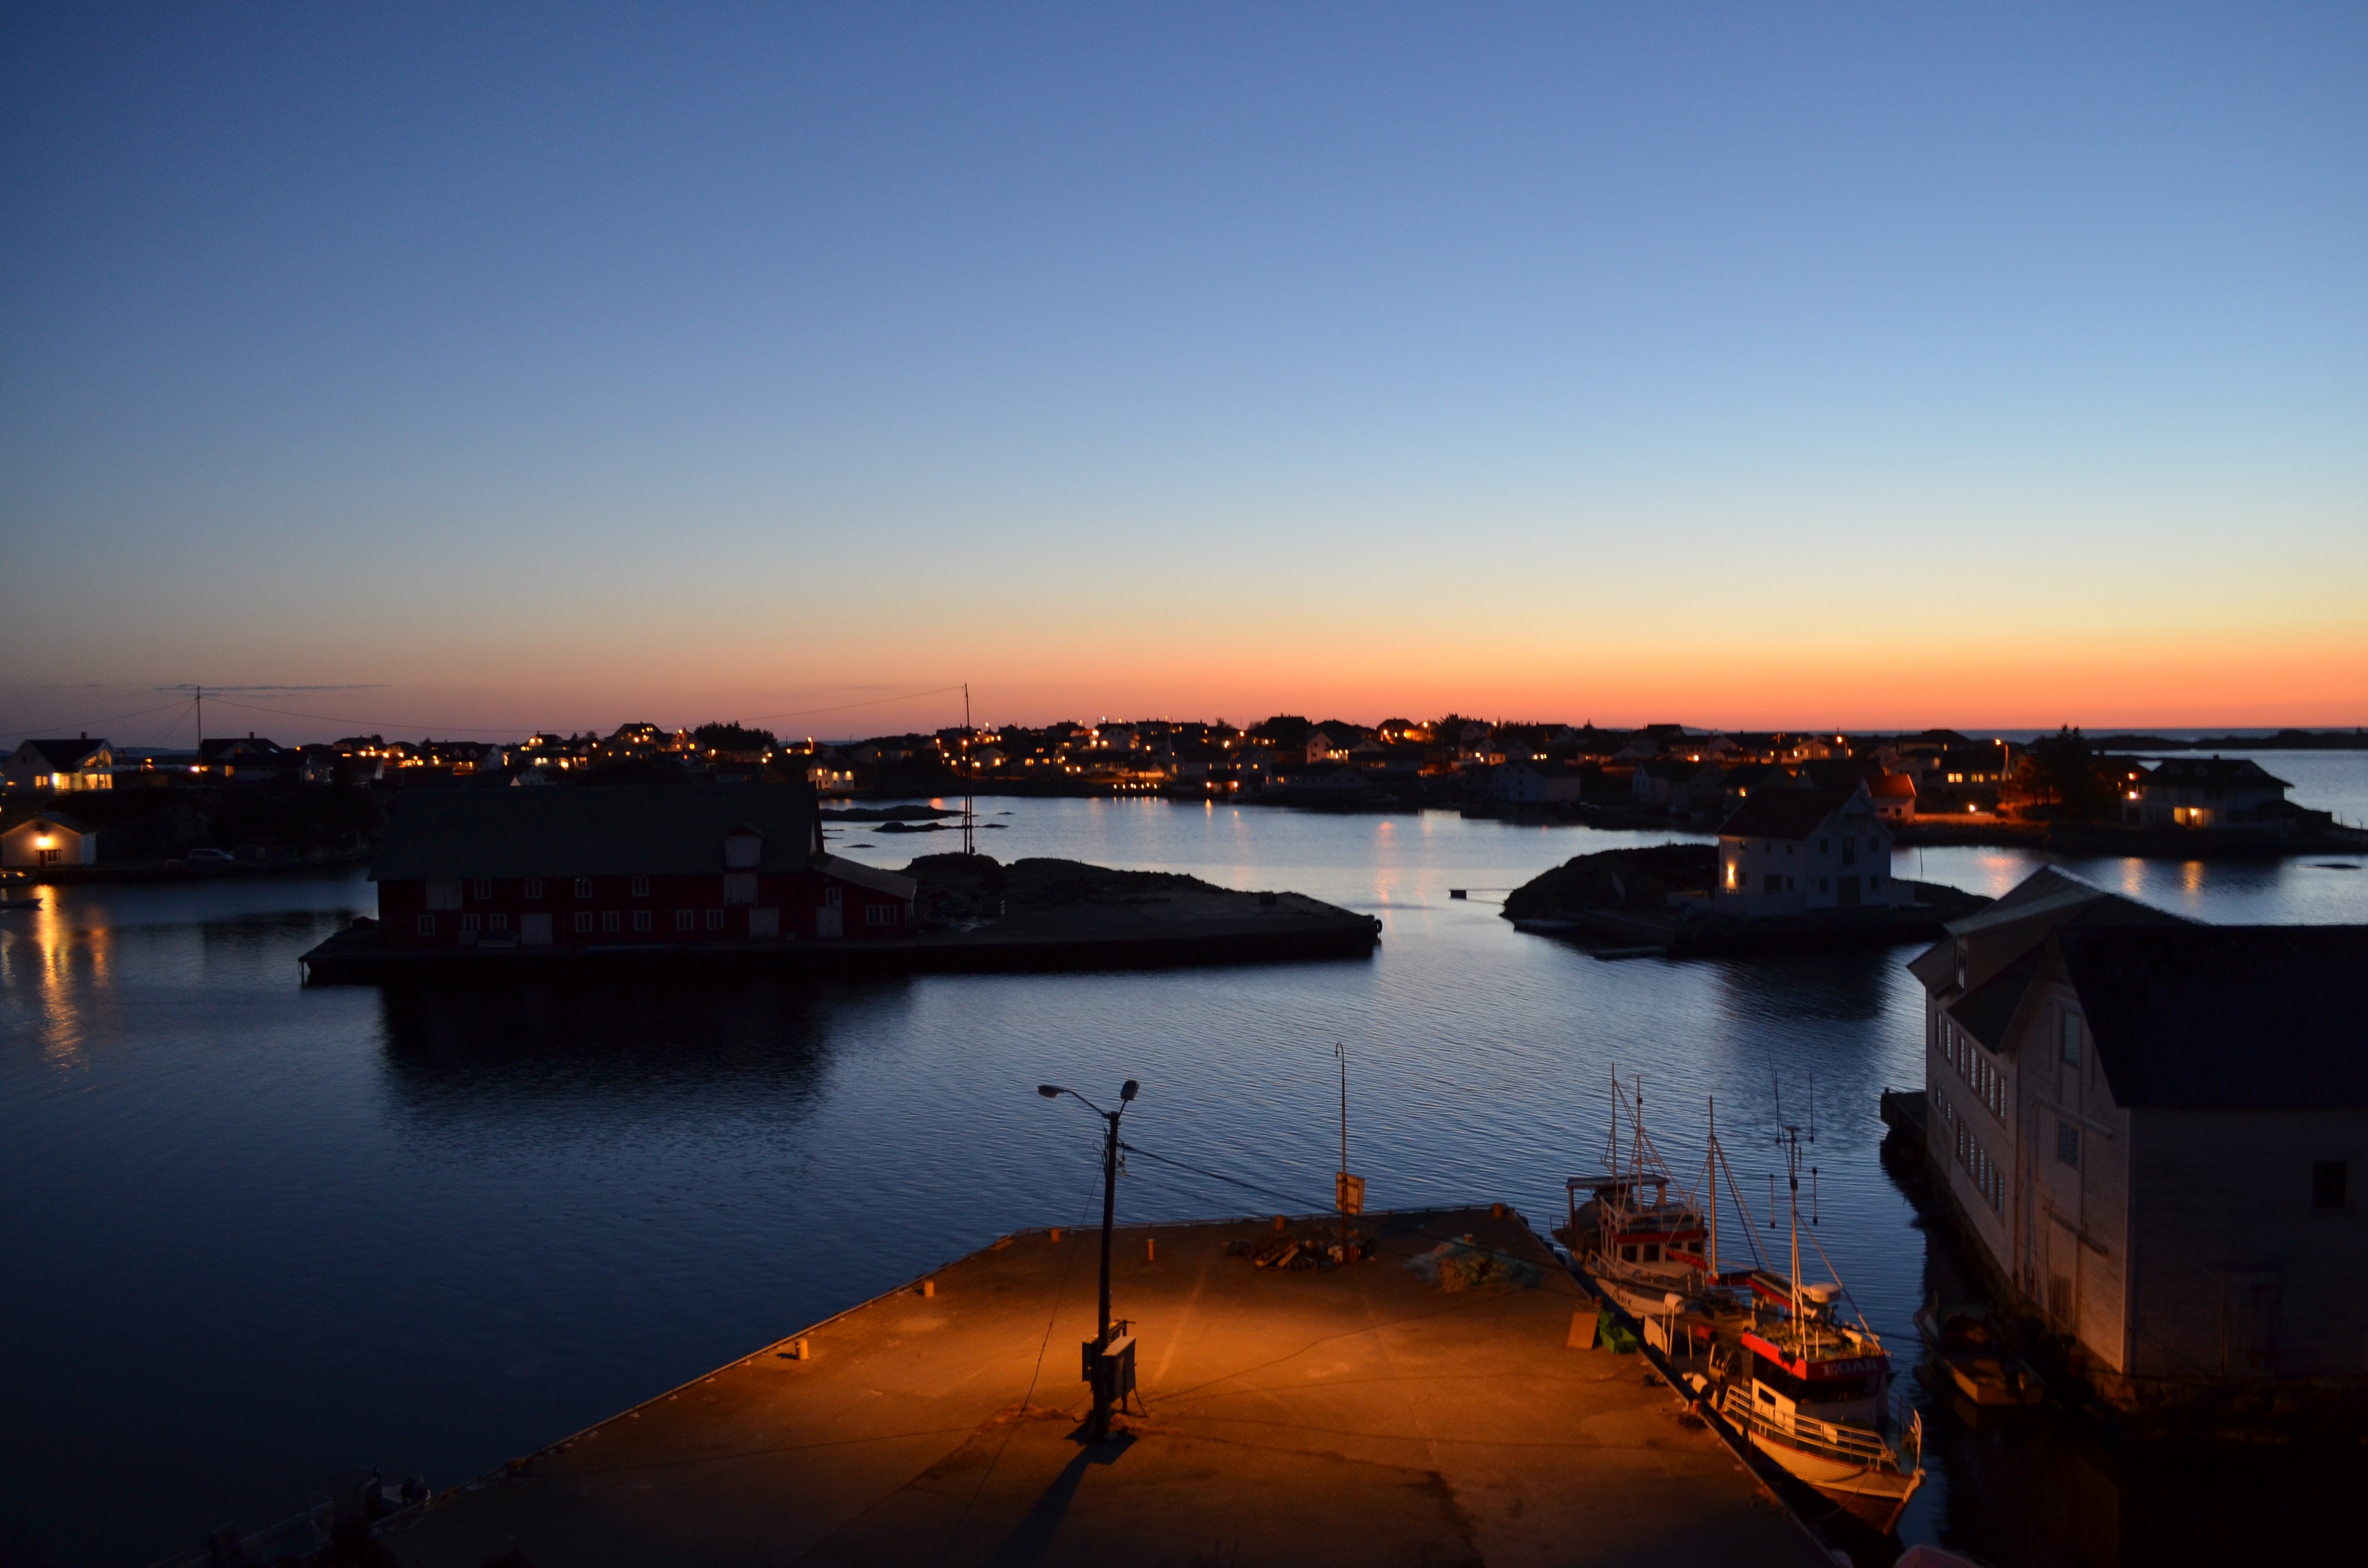
sea, coast, horizon, dock, light, sunrise, sunset, boat, night, morning, dawn, dusk, evening, reflection, vehicle, bay, island, harbor, marina, boats, norway, islets, afterglow, the coastal, karm y